Josephine Macalister Brew

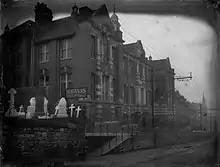
St Woolos School, Newport, which Josephine Macalister Brew attended as a child.

Josephine Macalister Brew was born Mary Winifred Brew in Llanelli, Wales, the daughter of Frederick Charles Brew, a boot and shoe dealer. She studied history at the University of Wales, Aberystwyth, and graduated in 1925, after which she became a history teacher at Shaftesbury High School for Girls, Dorset. In 1932, Brew moved to Cardiff to study for her Doctor of Law.